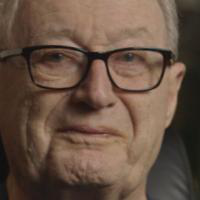
Age group: age 80 +